Ozone

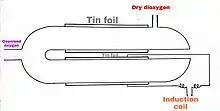
A laboratory method for the preparation of ozone by using Siemen's Ozoniser

This is the most common type of ozone generator for most industrial and personal uses. While variations of the "hot spark" coronal discharge method of ozone production exist, including medical grade and industrial grade ozone generators, these units usually work by means of a corona discharge tube or ozone plate. They are typically cost-effective and do not require an oxygen source other than the ambient air to produce ozone concentrations of 3–6%. Fluctuations in ambient air, due to weather or other environmental conditions, cause variability in ozone production. However, they also produce nitrogen oxides as a by-product. Use of an air dryer can reduce or eliminate nitric acid formation by removing water vapor and increase ozone production. At room temperature, nitric acid will form into a vapour that is hazardous if inhaled. Symptoms can include chest pain, shortness of breath, headaches and a dry nose and throat causing a burning sensation. Use of an oxygen concentrator can further increase the ozone production and further reduce the risk of nitric acid formation by removing not only the water vapor, but also the bulk of the nitrogen.